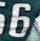
Number: 6